Rasul Jafarian

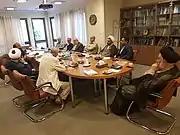
Rasul Jafarian in the book review session (August 4, 2019)

Jafarian has also had several executive responsibilities in his record. These responsibilities include: